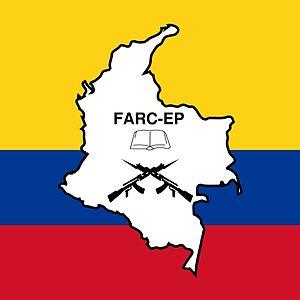
La reprise de la zone démilitarisée est une opération de l'armée nationale colombienne menée depuis le 21 février 2002 en coopération avec la police nationale colombienne contre les FARC après la fin du processus de paix mené sous Andrés Pastrana Arango. Celui-ci avait concédé aux FARC le 7 novembre 1998 une zone démilitarisée, appelée « zone de détente », de 42 000 km² couvrant cinq municipalités dans les départements du Meta et du Caquetá, dont San Vicente del Caguán et La Uribe.
L’opération Némésis est une opération militaire menée par l'unité de contre-insurrection Fuerza de Tarea Conjunta Omega de l'armée nationale colombienne et par la police nationale colombienne le 20 novembre 2010 dans le département colombien de Caquetá avec pour objectif de capturer mort ou vif un des dirigeants des FARC, Fabián Ramírez.
La bataille de la Quebrada El Billar est une attaque des FARC le 1ᵉʳ mars 1998 dans le département colombien de Caquetá, menée peu de temps avant les élections parlementaires et présidentielle de 1998. Le bataillon de contre-guérilla nᵒ 52 dans la brigade mobile nᵒ 3 de l'armée nationale colombienne est pris à partie par les rebelles des FARC. Il s'agit du plus grand revers militaire subi par les forces gouvernementales depuis le déclenchement du conflit.